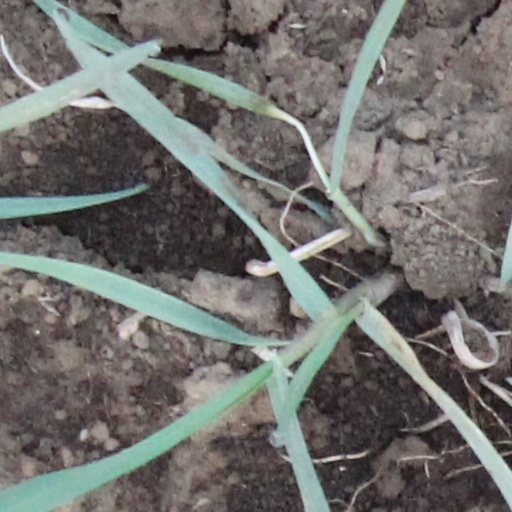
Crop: wheat